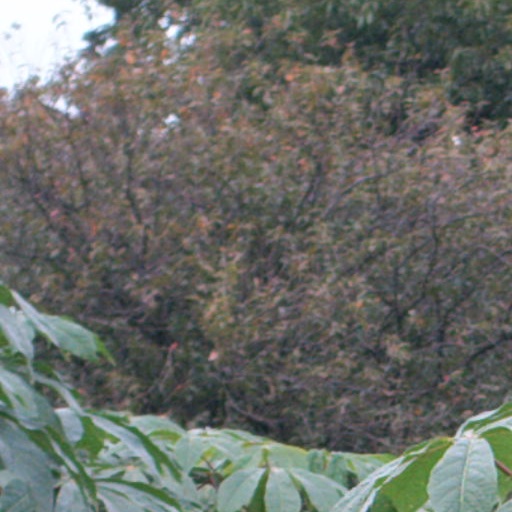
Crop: cassava